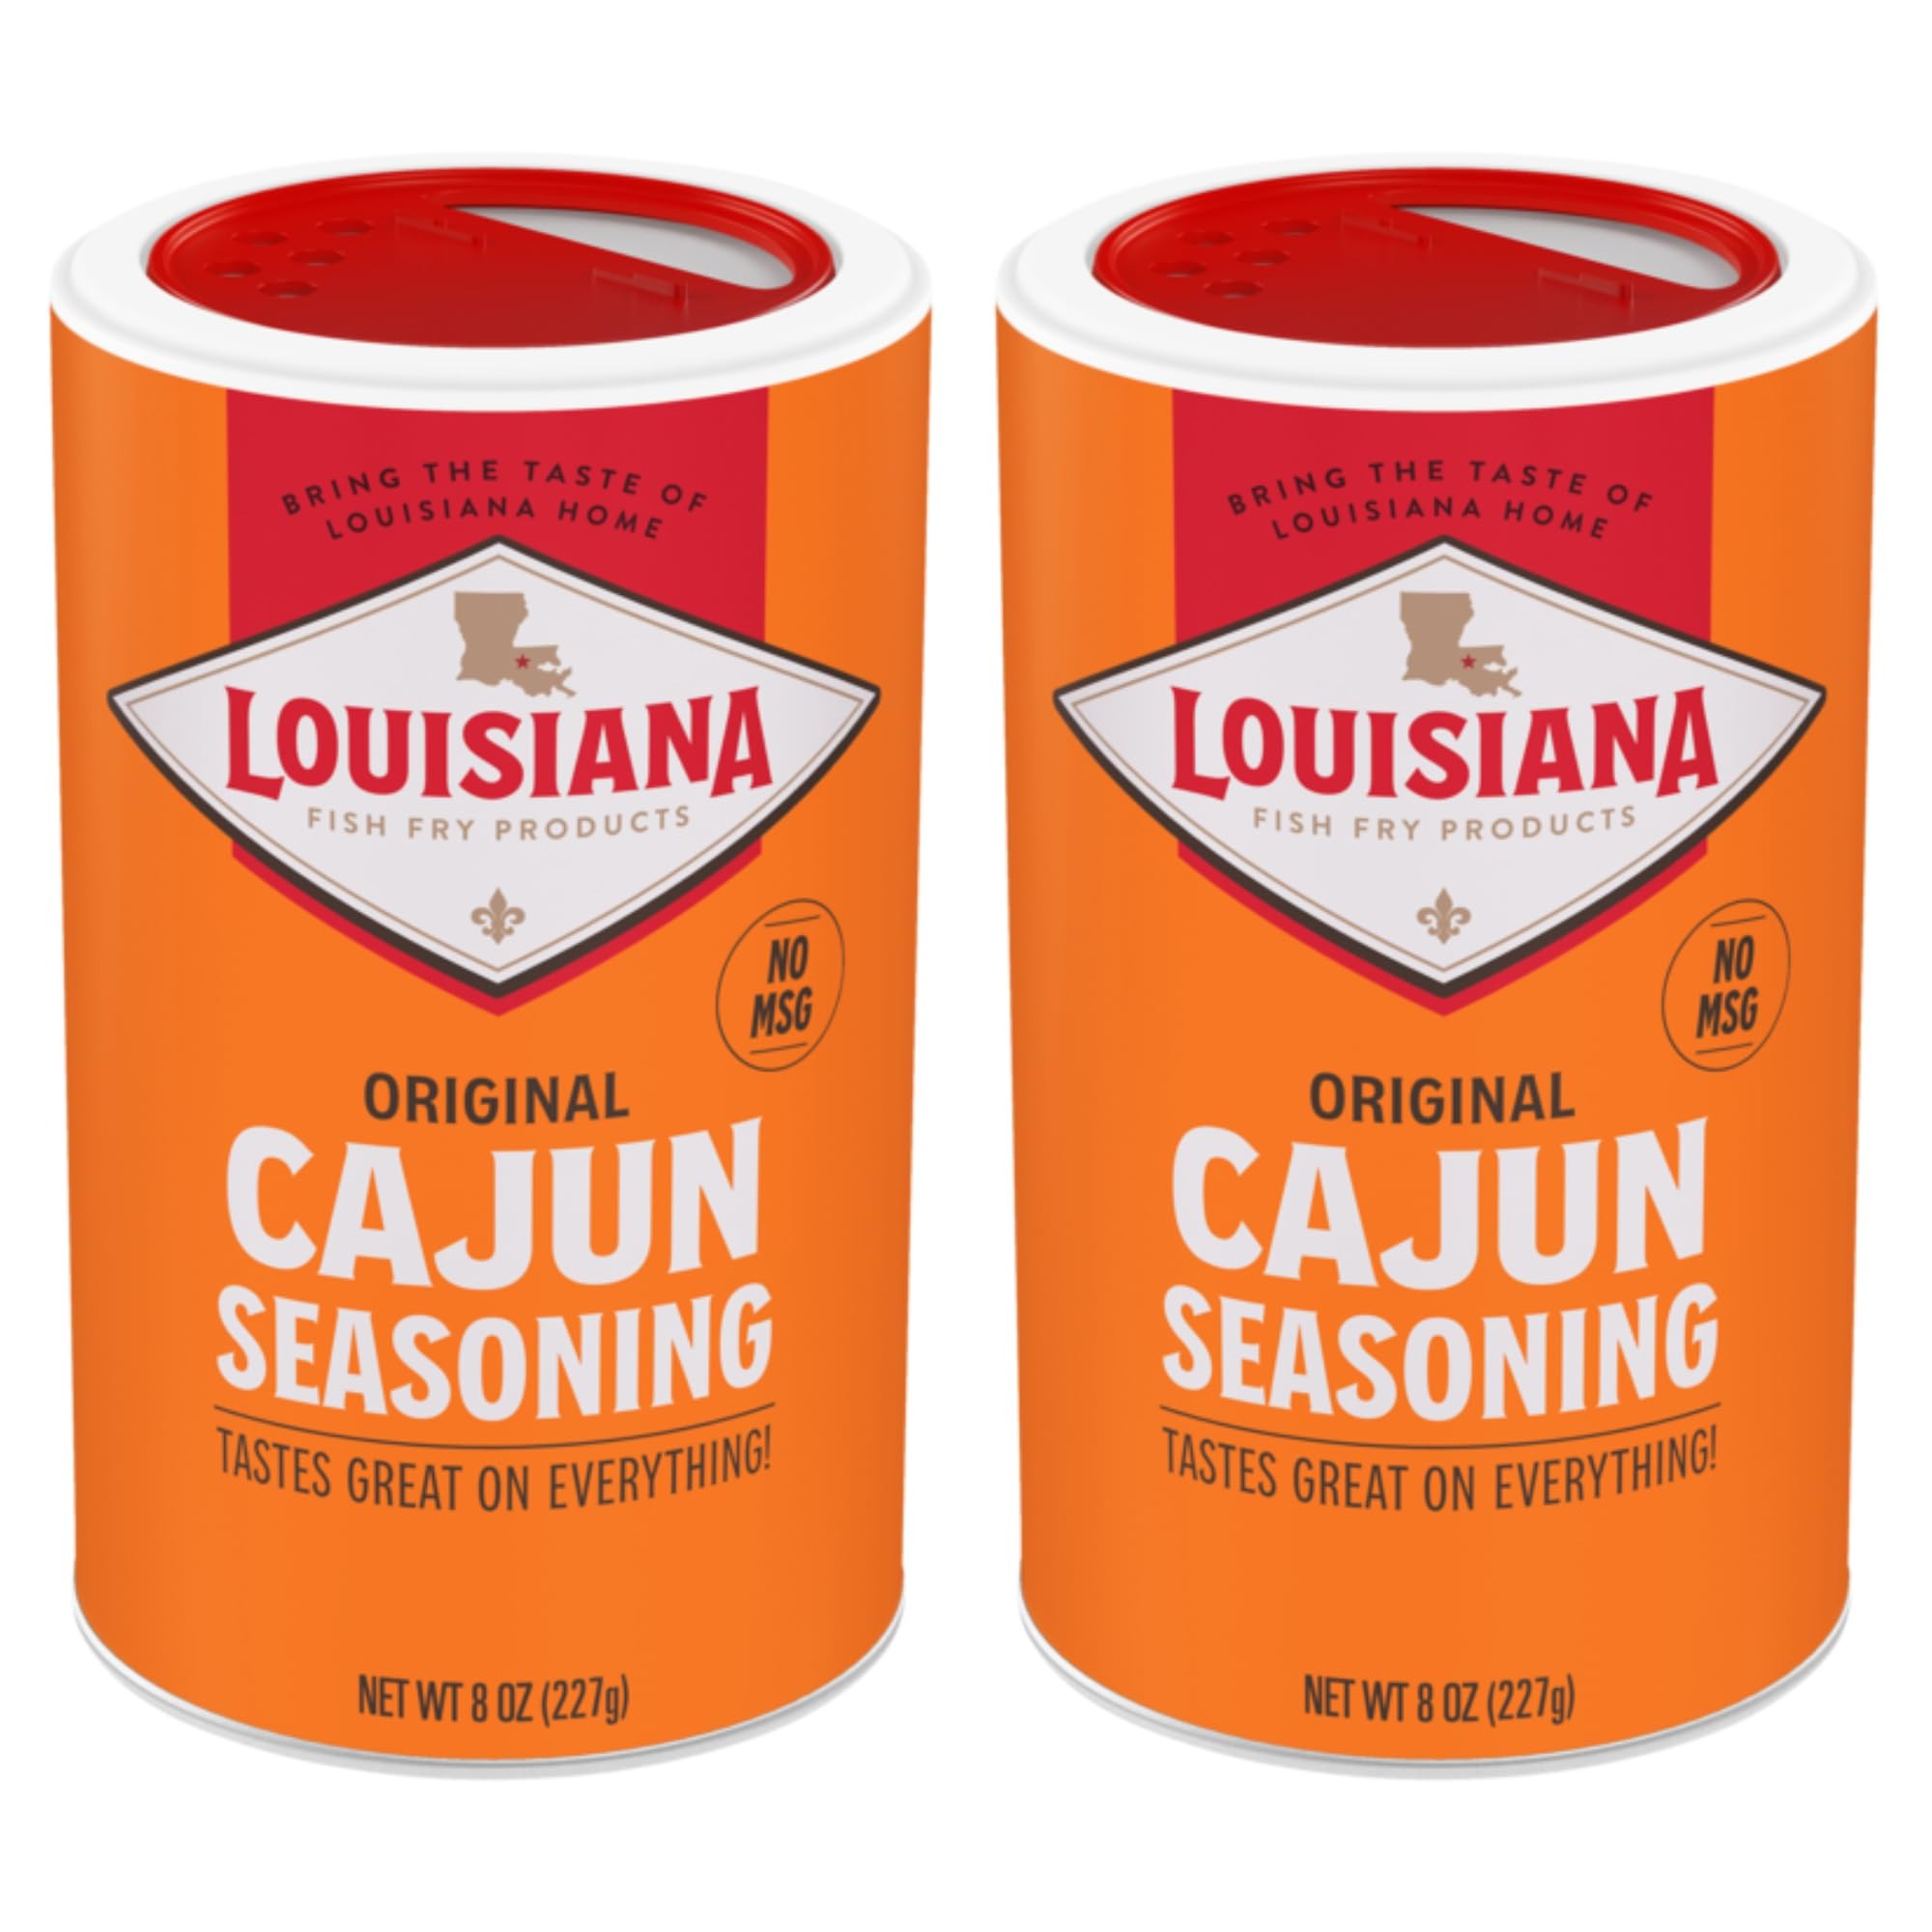
Item Name: Louisiana Fish Fry Cajun Seasoning - Flavorful All-Purpose Seasoning 8 oz. (Pack of 2) - Perfectly Spiced for Meat, Fish, Vegetables, Soups, Salads, and More - Ideal for Grilling, Roasting, and Sauteing Your Favorite Dishes
Bullet Point 1: Versatile Seasoning: This all-purpose Cajun seasoning is perfect for a variety of dishes, from seafood and meats to vegetables and snacks. Use it to add a flavorful twist to your fries, popcorn, or even scrambled eggs.
Bullet Point 2: Eat Like a Local: Add Cajun flavor to your favorite dish. Use as you would salt and pepper on anything you cook for a perfectly seasoned dish every time.
Bullet Point 3: Convenient and Easy to Use: The convenient canister makes it easy to sprinkle just the right amount of seasoning, whether you're cooking a large family meal or adding a dash to your own plate. Great for both cooking and table use.
Bullet Point 4: Ideal for Many Cooking Methods: This seasoning mix is excellent for grilling, roasting, sautéing, and more, making it a staple for every kitchen cook who is looking to add a little flavor to their dishes.
Bullet Point 5: No MSG: Enjoy the rich flavors without any added MSG. Our seasoning is crafted with a perfect blend of spices to give your dishes a bold, zesty kick.
Bullet Point 6: Authentic Cajun Flavor: This seasoning delivers a true taste of Louisiana in every sprinkle. From pan-fried seafood and grilled meats to roasted vegetables and more, this seasoning enhances the flavor of any dish, making it a must-have in your kitchen.
Product Description: Elevate your meals with the bold, zesty taste of Louisiana Fish Fry Products Cajun Seasoning. Our 8oz canister is packed with a perfectly balanced blend of spices, bringing the true taste of Louisiana to your table. Whether you're cooking up a classic gumbo, seasoning your fries, or simply adding a kick to your favorite dishes, our Cajun seasoning is your go-to for authentic Southern flavor to make every meal a culinary delight. This versatile seasoning blend is perfect for taking your cooking to the next level - use it to season meats, vegetables, soups, salads, stews, and more. Our Cajun seasoning offers a balanced level of spice, providing a flavorful kick without overwhelming heat. Adjust the amount you use to suit your taste preferences. Whether you're grilling, roasting, or sautéing, elevate your recipes and add a unique flavor to a wide variety of foods, not just Cajun dishes! Crafted with care, our spice blend captures the true taste of Louisiana and will leave your dishes bursting with flavor. Discover the versatility and deliciousness of Louisiana Fish Fry Cajun Seasoning today and add a taste of the bayou to every dish you create. About Louisiana Fish Fry Products At Louisiana Fish Fry Products, we are dedicated to bringing the authentic taste of Louisiana's rich culinary traditions to your kitchen. Using high-quality ingredients and time-honored recipes, our products make it easy to create delicious meals that capture the spirit of the South. Get Cooking Today! Ready to bring the taste of Louisiana to your home? Click “Add to Cart” now and start creating bold, flavorful dishes with Louisiana Fish Fry Products Cajun Seasoning How to Use Enhance Your Seafood: Sprinkle on shrimp, crab, or fish before cooking to add a burst of flavor. Season Your Meats: Use it as a dry rub for chicken, pork, or beef before grilling or roasting for a delicious Cajun twist. Add Flavor to Sides: Toss with roasted vegetables, sprinkle on fries, or mix into mashed potatoes for a zesty kick. Spice Up Your Snacks: Add a dash to popcorn, chips, or nuts for a flavorful snack with a Southern twist.
Value: 16.0
Unit: ounce

Price: 9.725